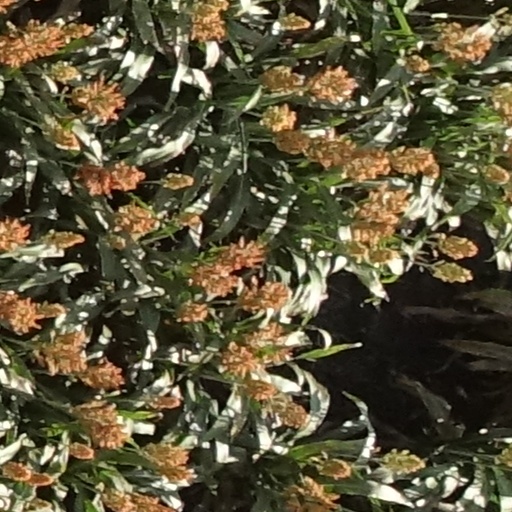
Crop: sorghum